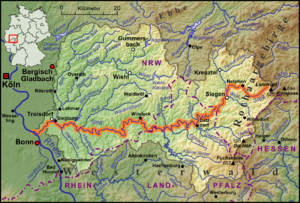
La Sieg est une rivière en Rhénanie-du-Nord-Westphalie et Rhénanie-Palatinat, Allemagne. C'est une rivière de moyenne montagne et un affluent de la rive droite du Rhin.